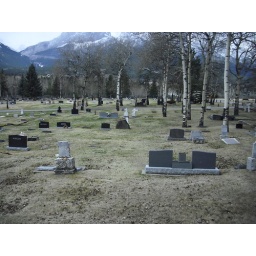
Tall trees standing out in the tombstone